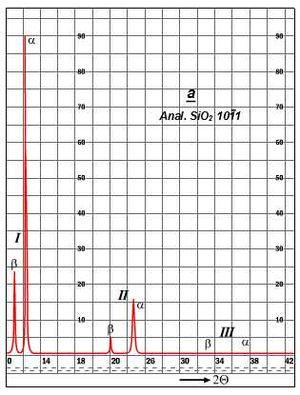
La spectrométrie de fluorescence des rayons X est une technique d'analyse chimique utilisant une propriété physique de la matière, la fluorescence de rayons X.